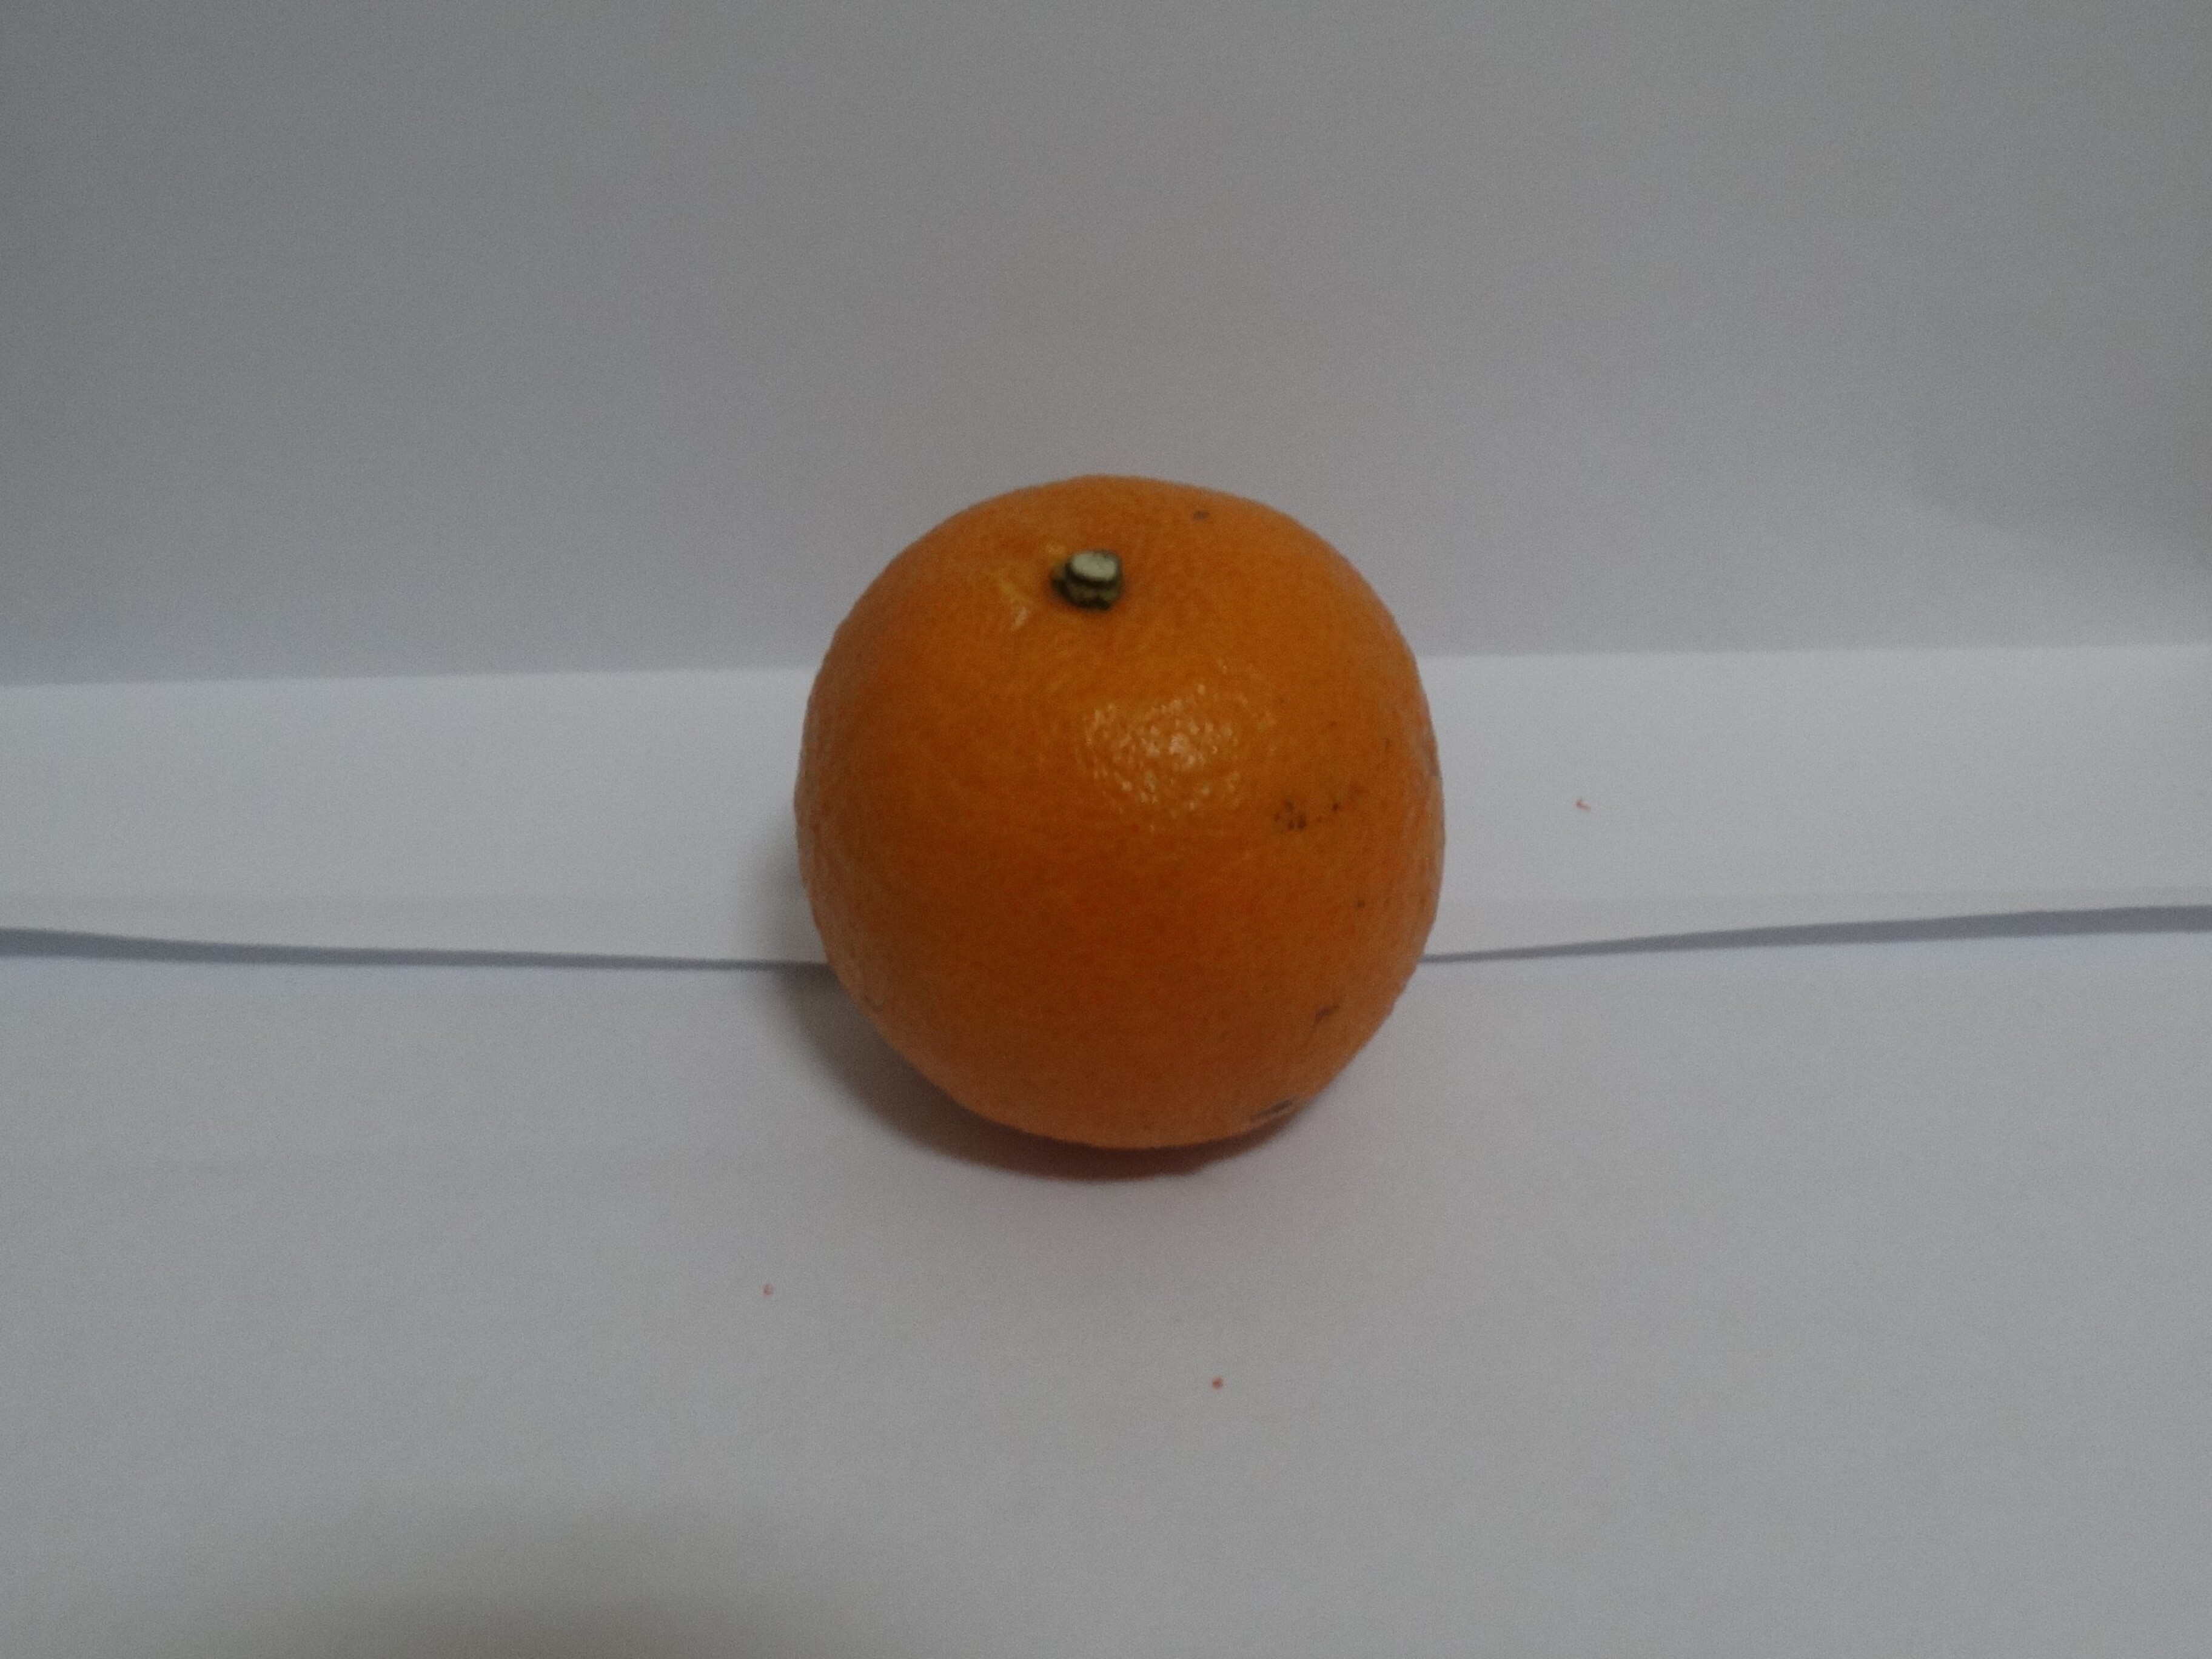
Citrus fruit variety: tankan